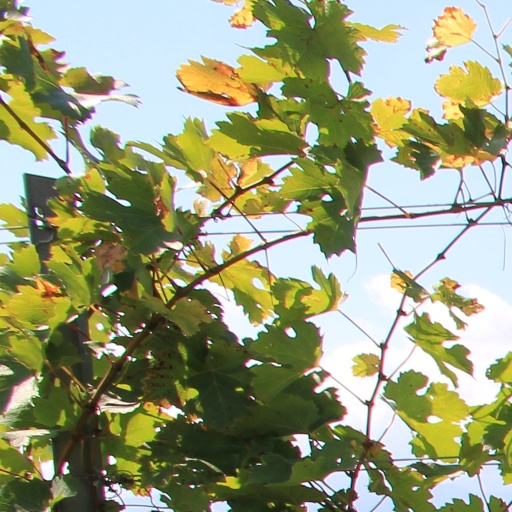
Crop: grape